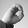
ASL letter: O